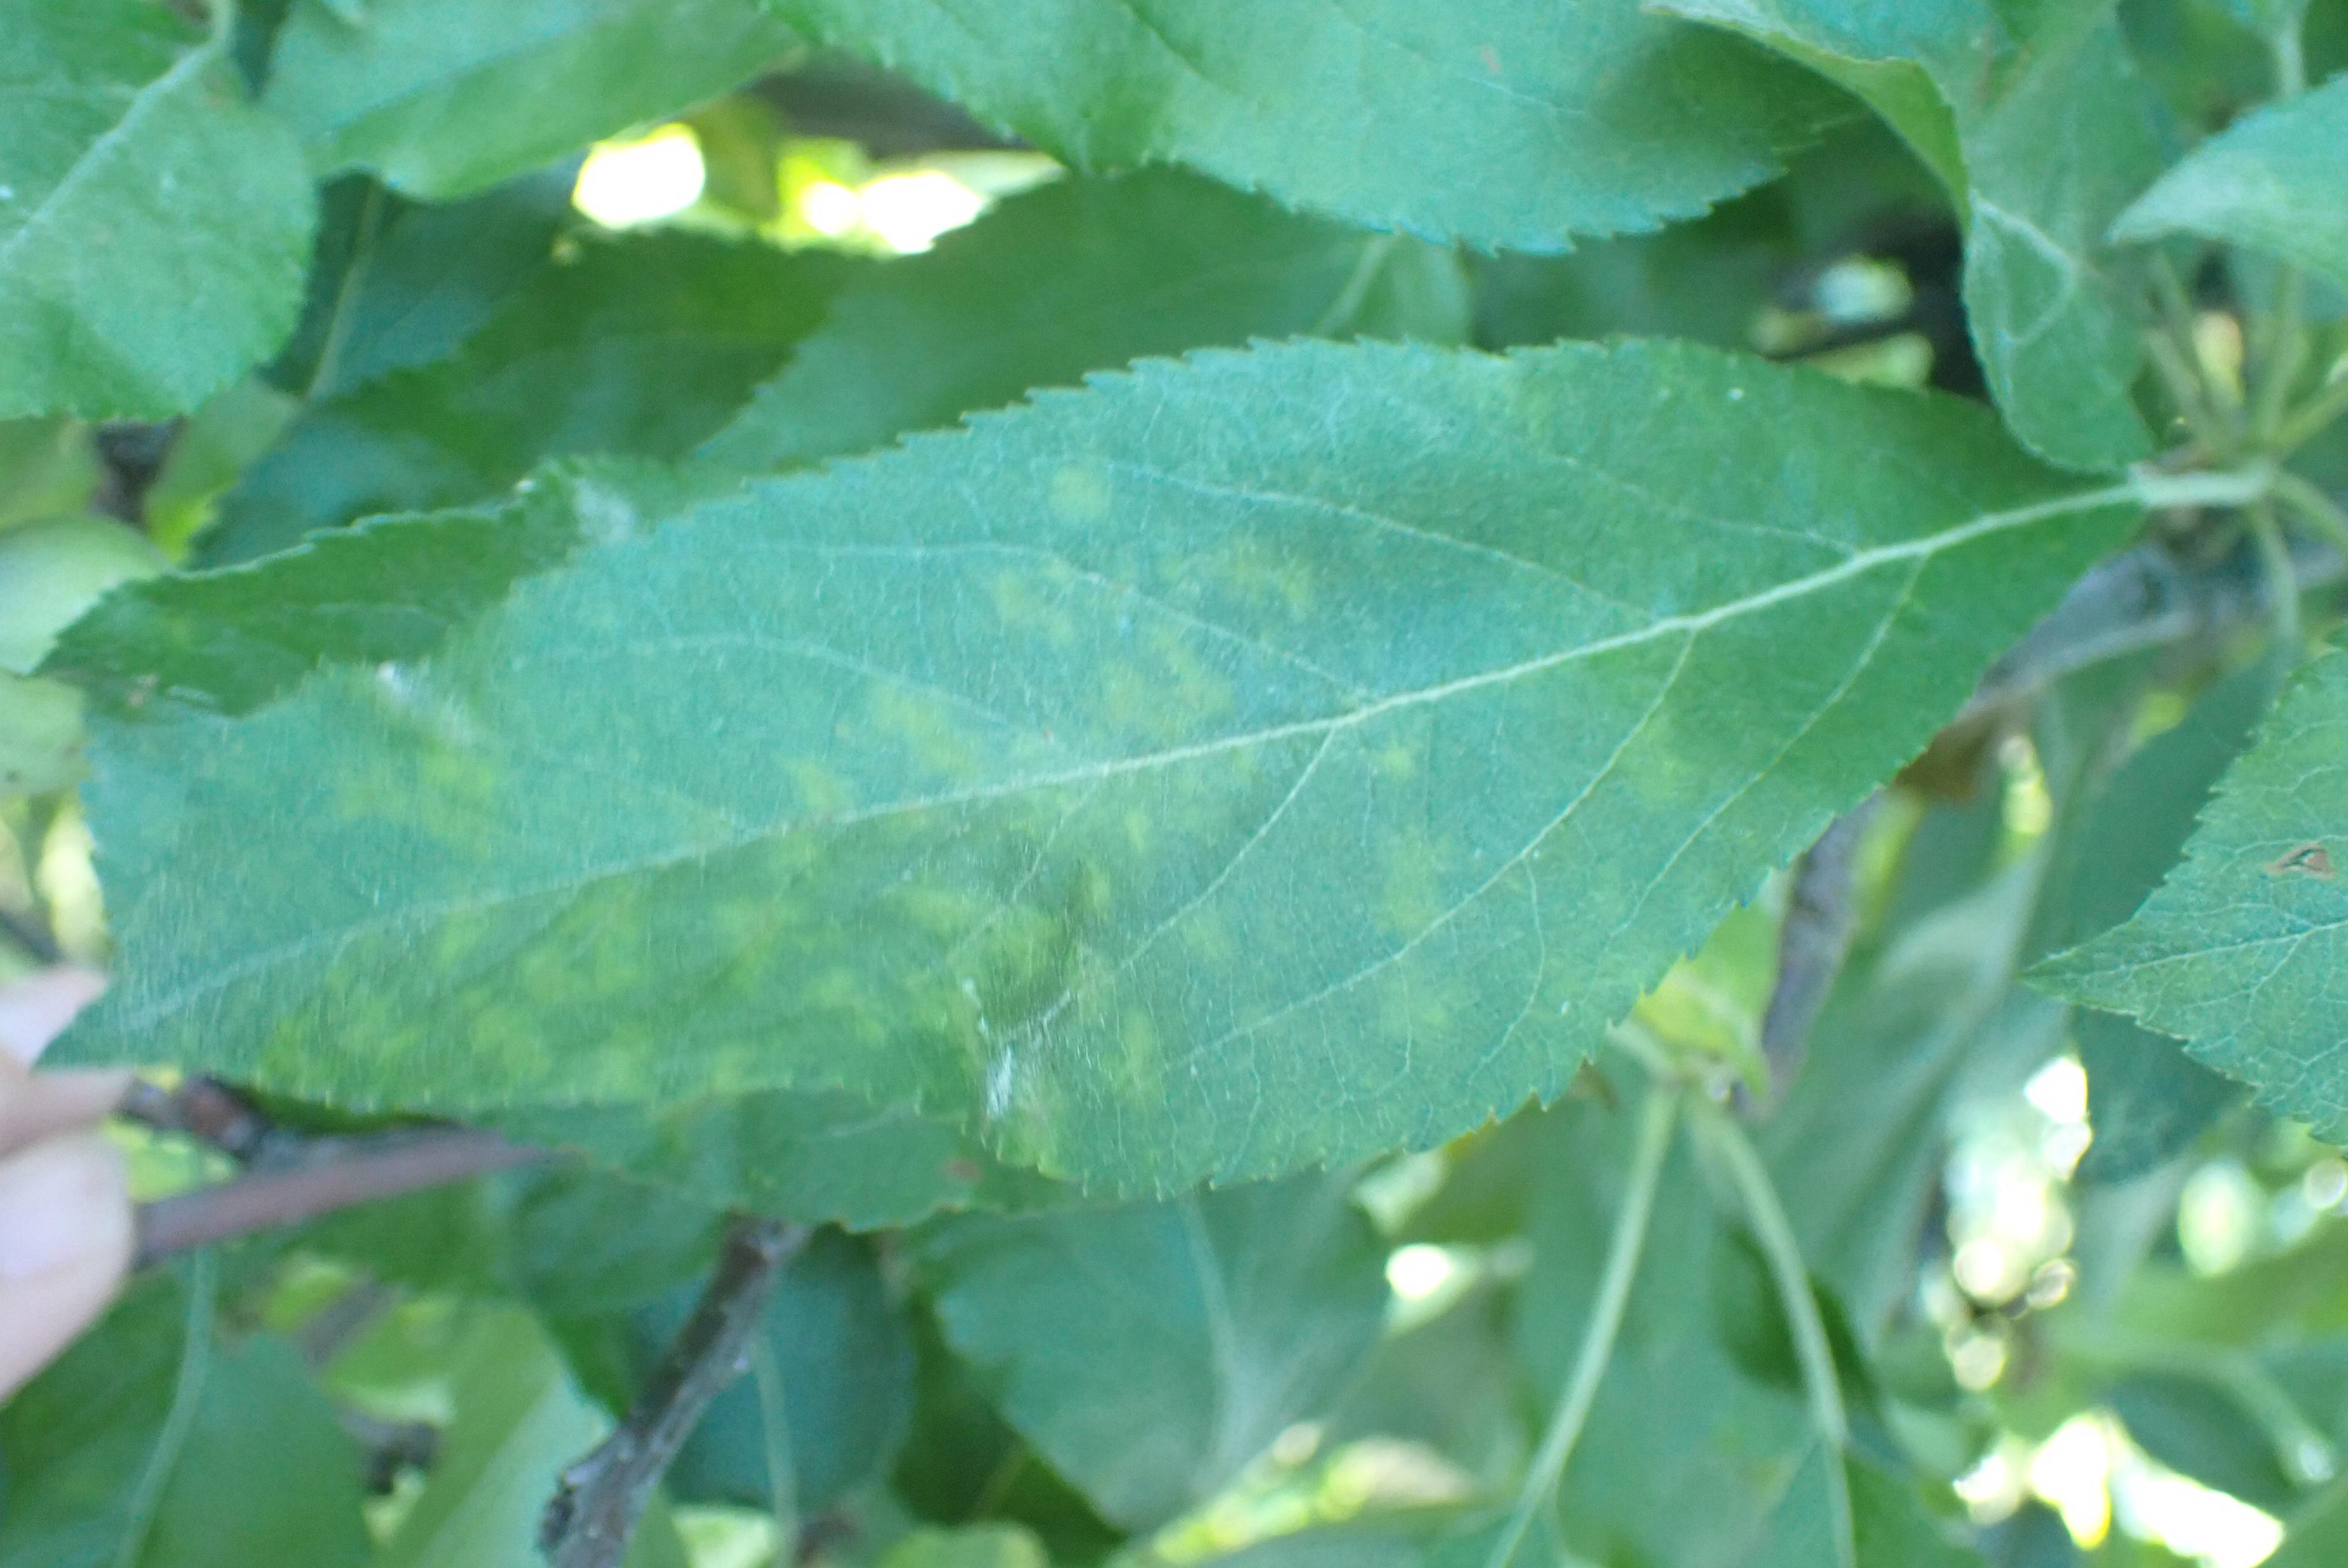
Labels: scab